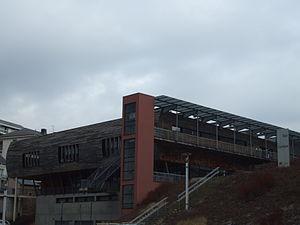
Photo du gymnase Dojo de Rodez.
La ville de Rodez est divisée en cinq grands quartiers, eux-mêmes divisés en une multitude de petits quartiers.
Rodez est une commune française du Midi de la France, au nord-est de Toulouse. Elle est la préfecture du département de l'Aveyron en région Occitanie, siège de Rodez Agglomération, de la première circonscription de l'Aveyron ainsi que du conseil départemental de l'Aveyron.